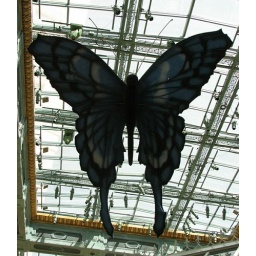
One of the giant glass butterflies over the conservatory at the Bellagio.